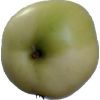
Label: Apple 6